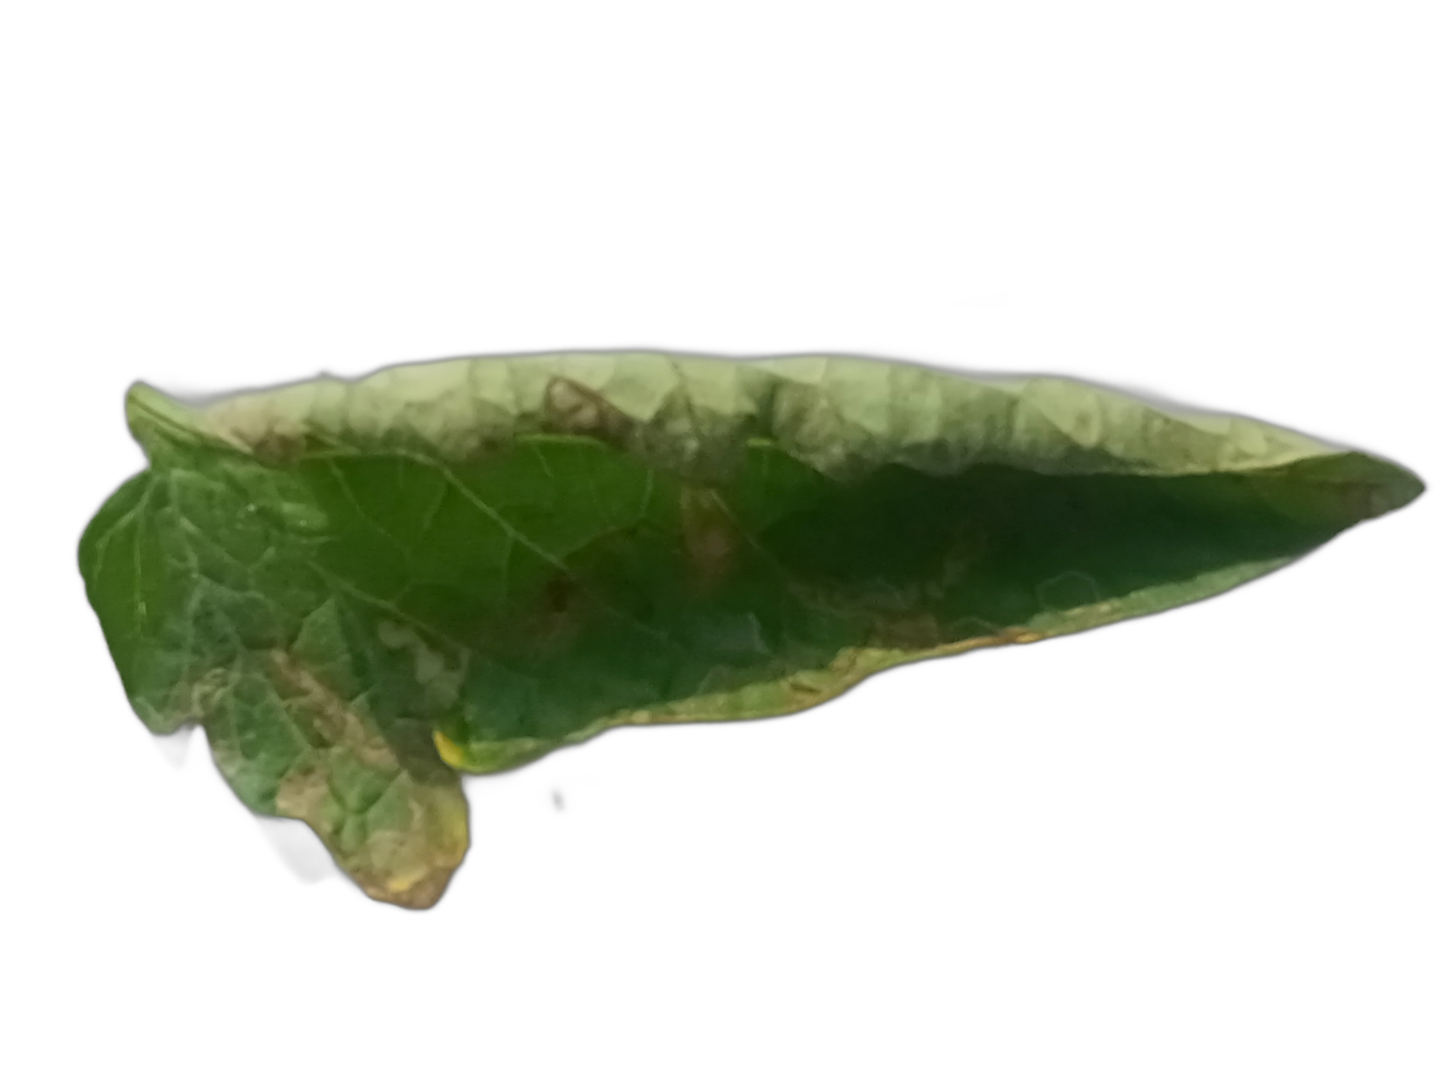
Crop: Tomato
Label: Mosaic